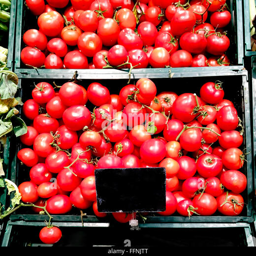
tomatoes in a shopping basket